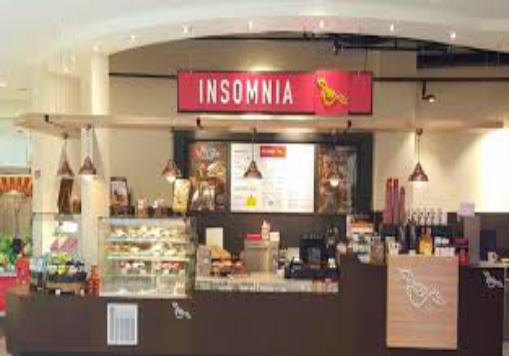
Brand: Insomnia Coffee Company
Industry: Food